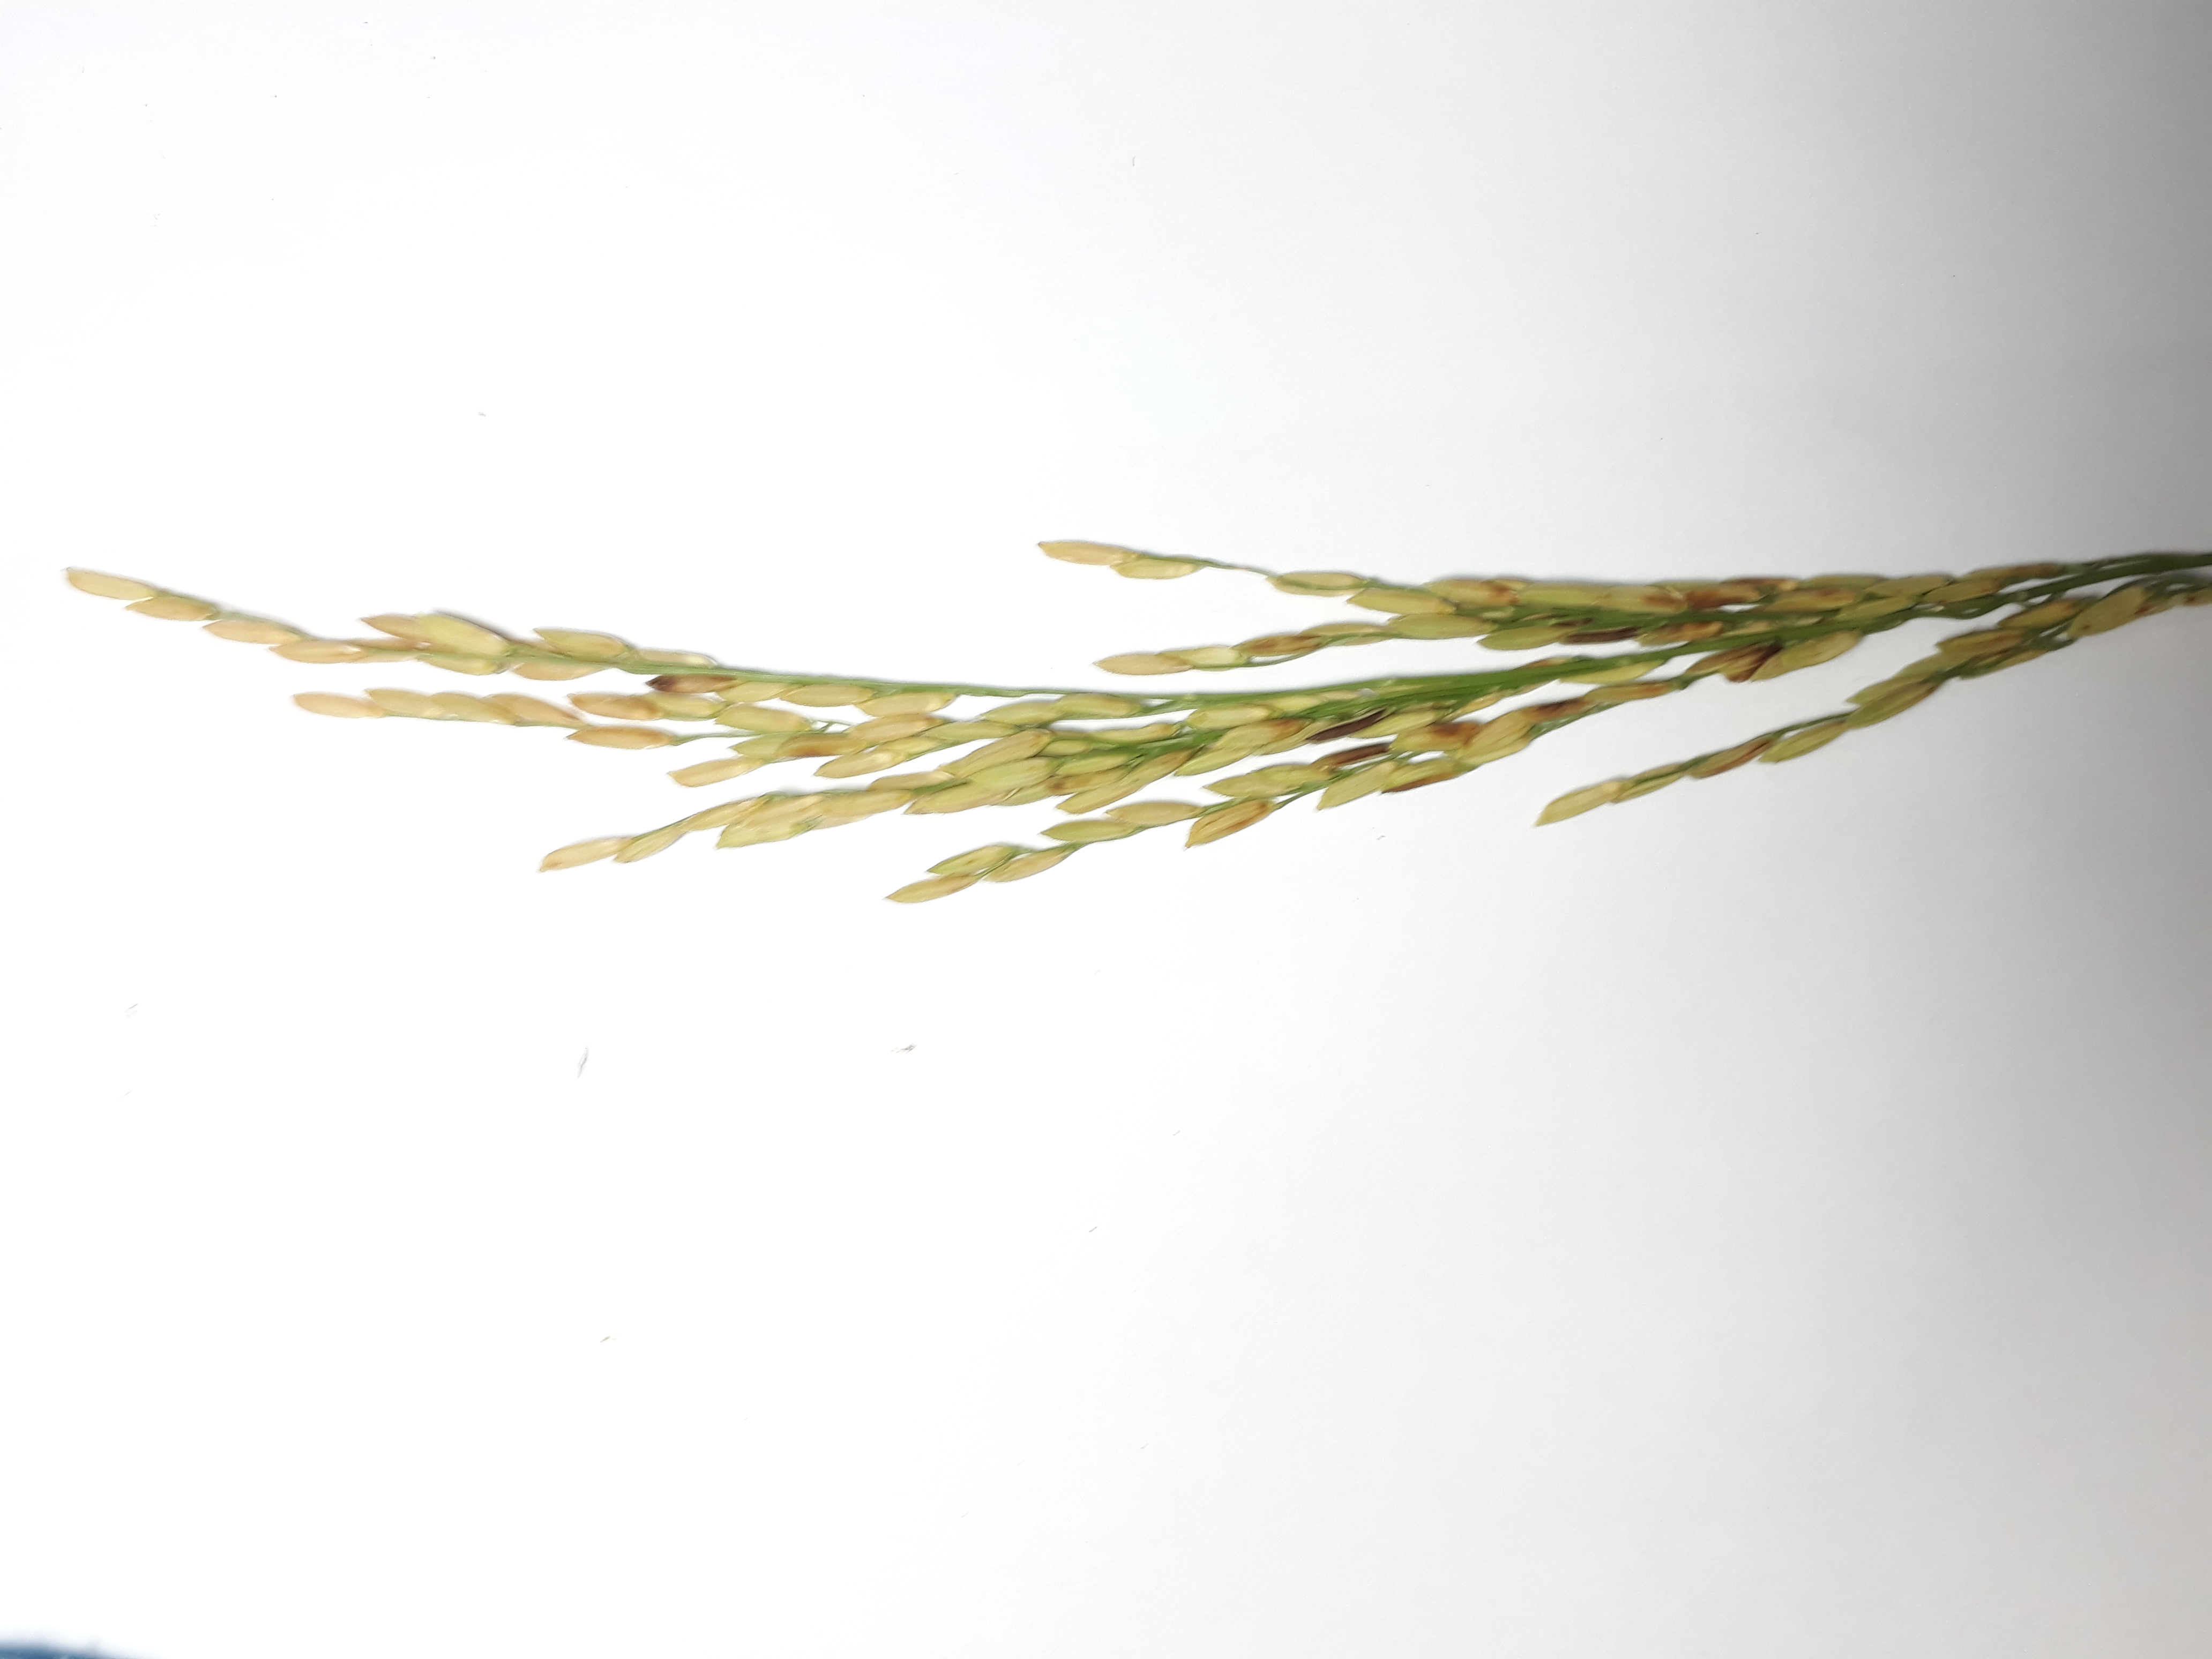
Label: Mild